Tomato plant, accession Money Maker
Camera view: vertical (180 deg); turntable rotation: 270 degrees
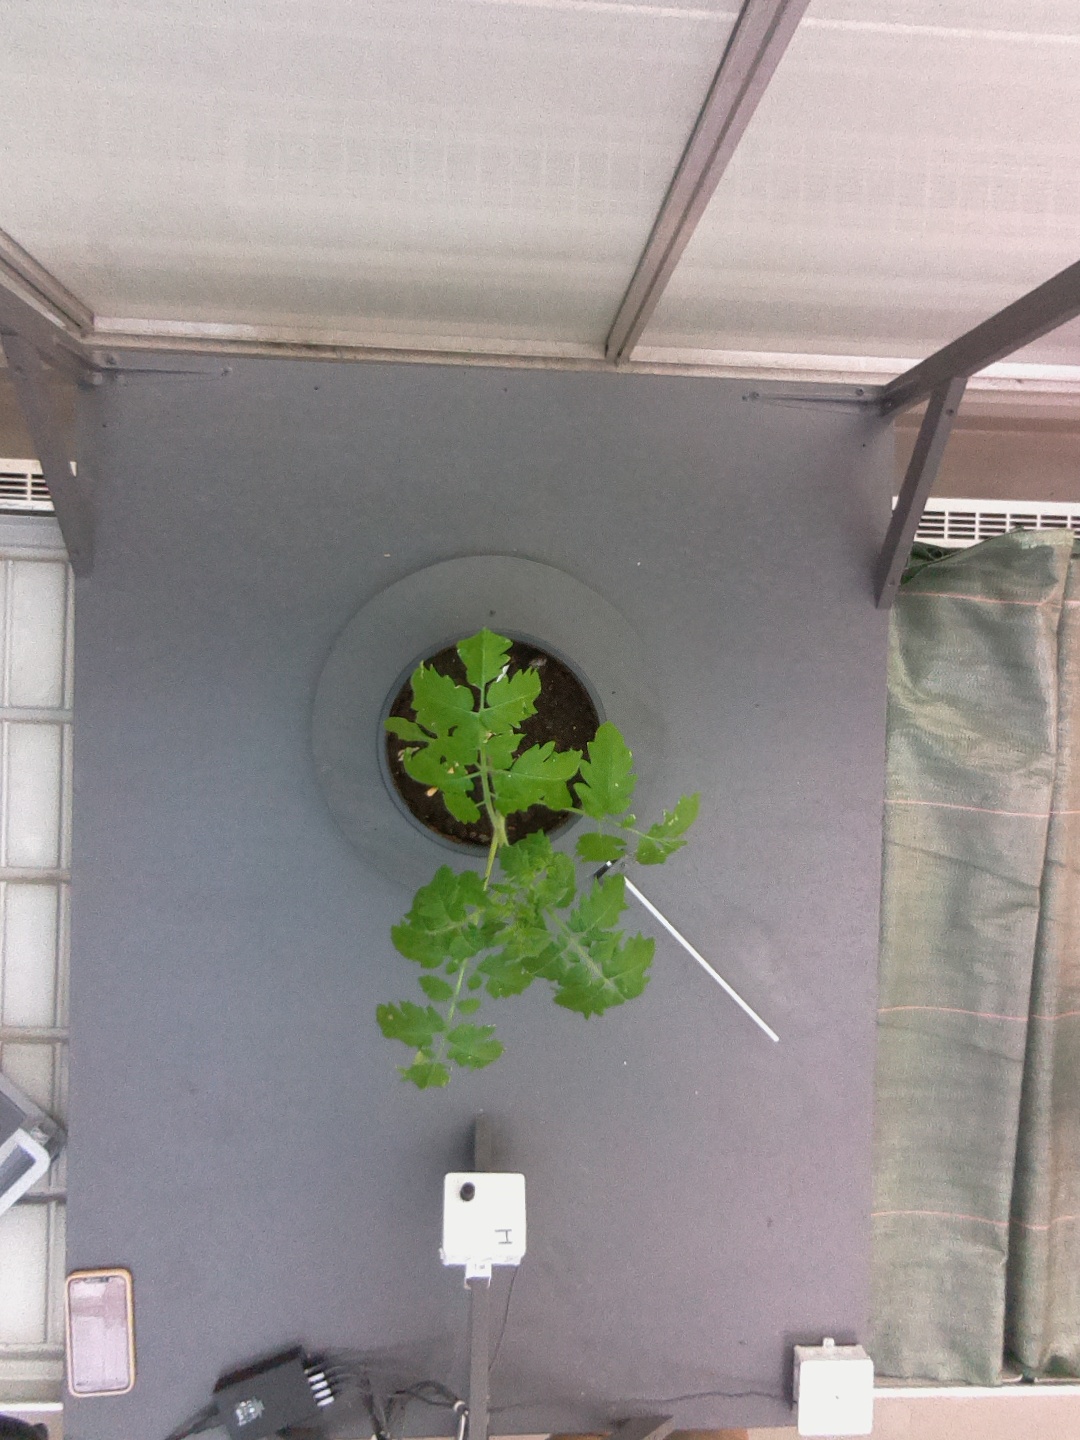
BBCH growth stage 13: 6 of true leaves visible